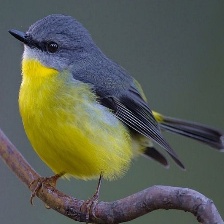
Species: EASTERN YELLOW ROBIN
Scientific name: EOPSALTRIA AUSTRALIS
ImageNet parent category: robin